Stacey Abrams

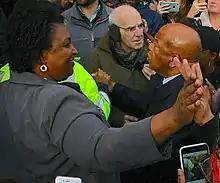
Abrams with John Lewis in 2017

Abrams also worked with Deal on criminal-justice reforms that reduced prison costs without increasing crime, and with Republicans on the state's biggest-ever public transportation funding package.